John Braine

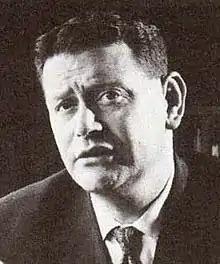
Braine in 1962

John Gerard Braine (13 April 1922 – 28 October 1986) was an English novelist. Braine is usually listed among the angry young men, a loosely defined group of English writers who emerged on the literary scene in the 1950s.